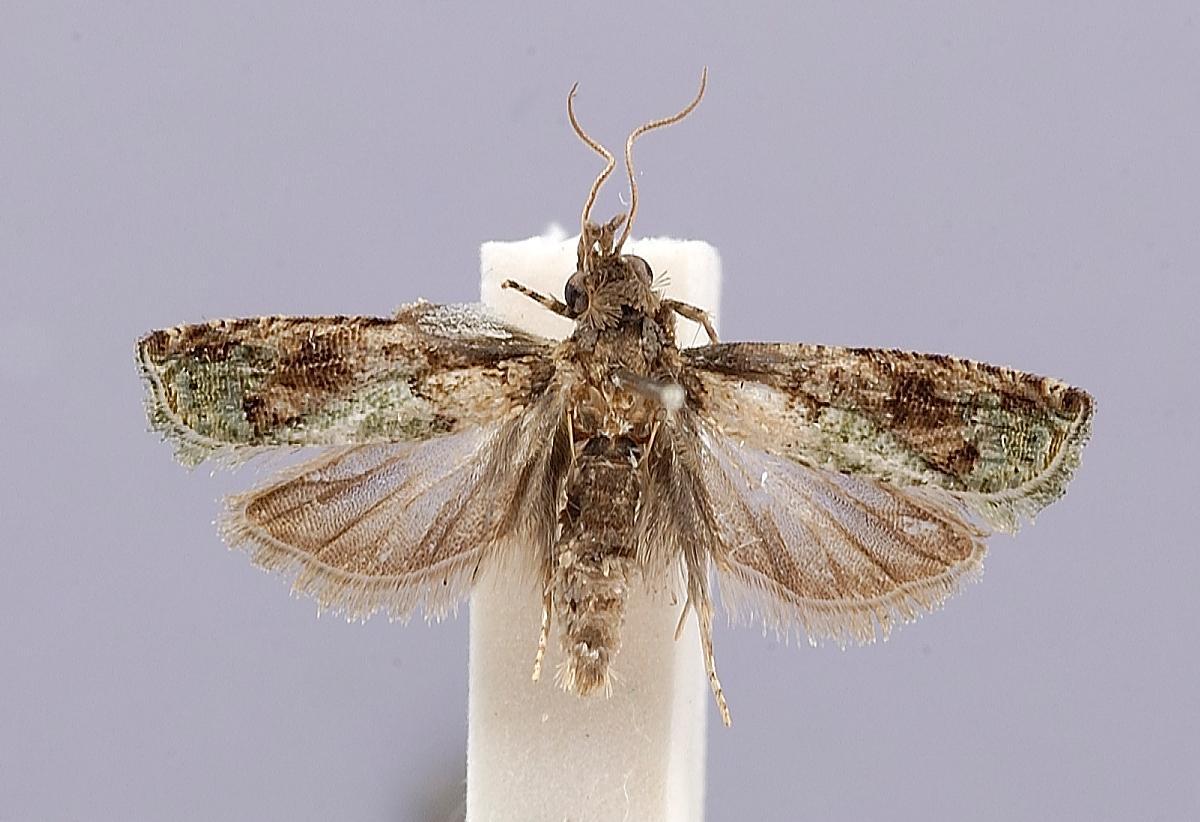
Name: Crocidosema litchivora
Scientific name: Crocidosema litchivora Almela, 2002
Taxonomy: Animalia, Arthropoda, Insecta, Lepidoptera, Tortricidae
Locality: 6 kilometers northwest of Homestead, Miami-Dade, Florida, United States
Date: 20 Mar 1998